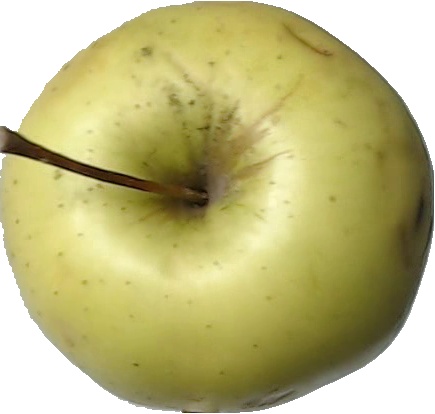
Label: apple_golden_2